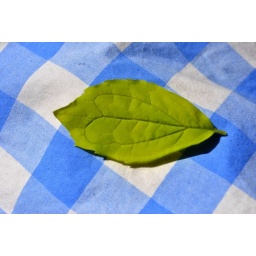
...but my fruit basket is empty and the water in my vase is stagnant so the flowers curl up and die.